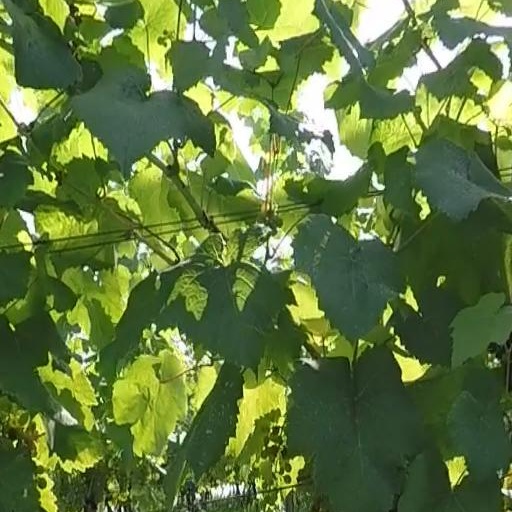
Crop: grape